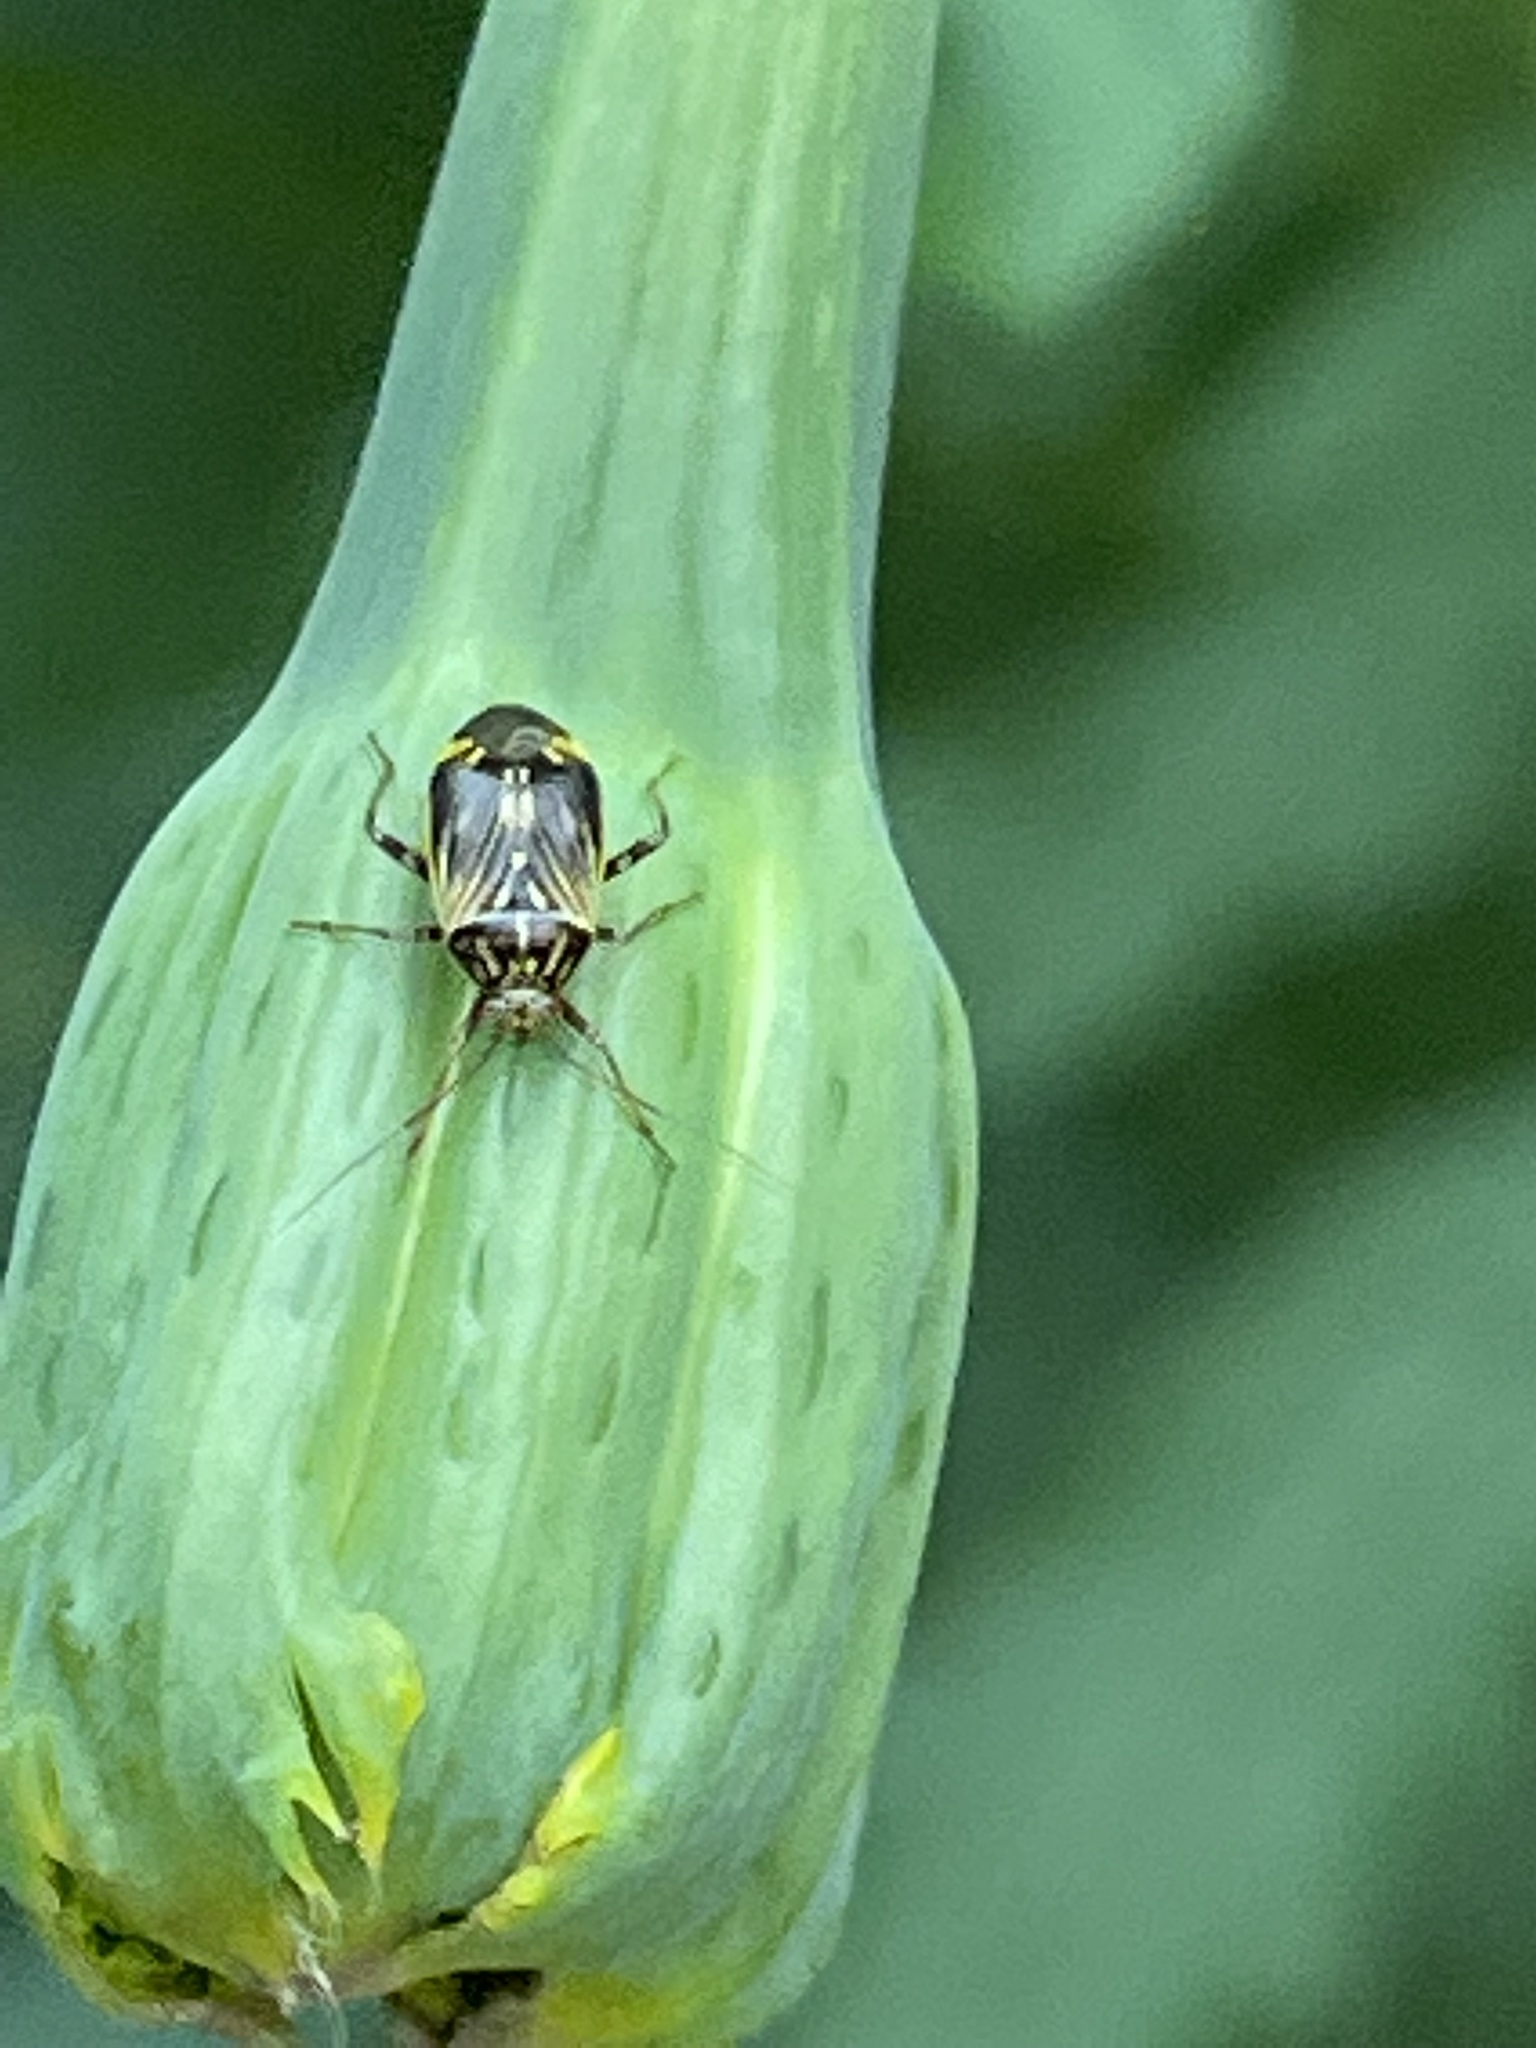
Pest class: lygus_bug